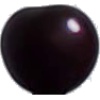
Label: Cherry Wax Black 1